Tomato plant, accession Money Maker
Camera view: vertical (180 deg); turntable rotation: 90 degrees
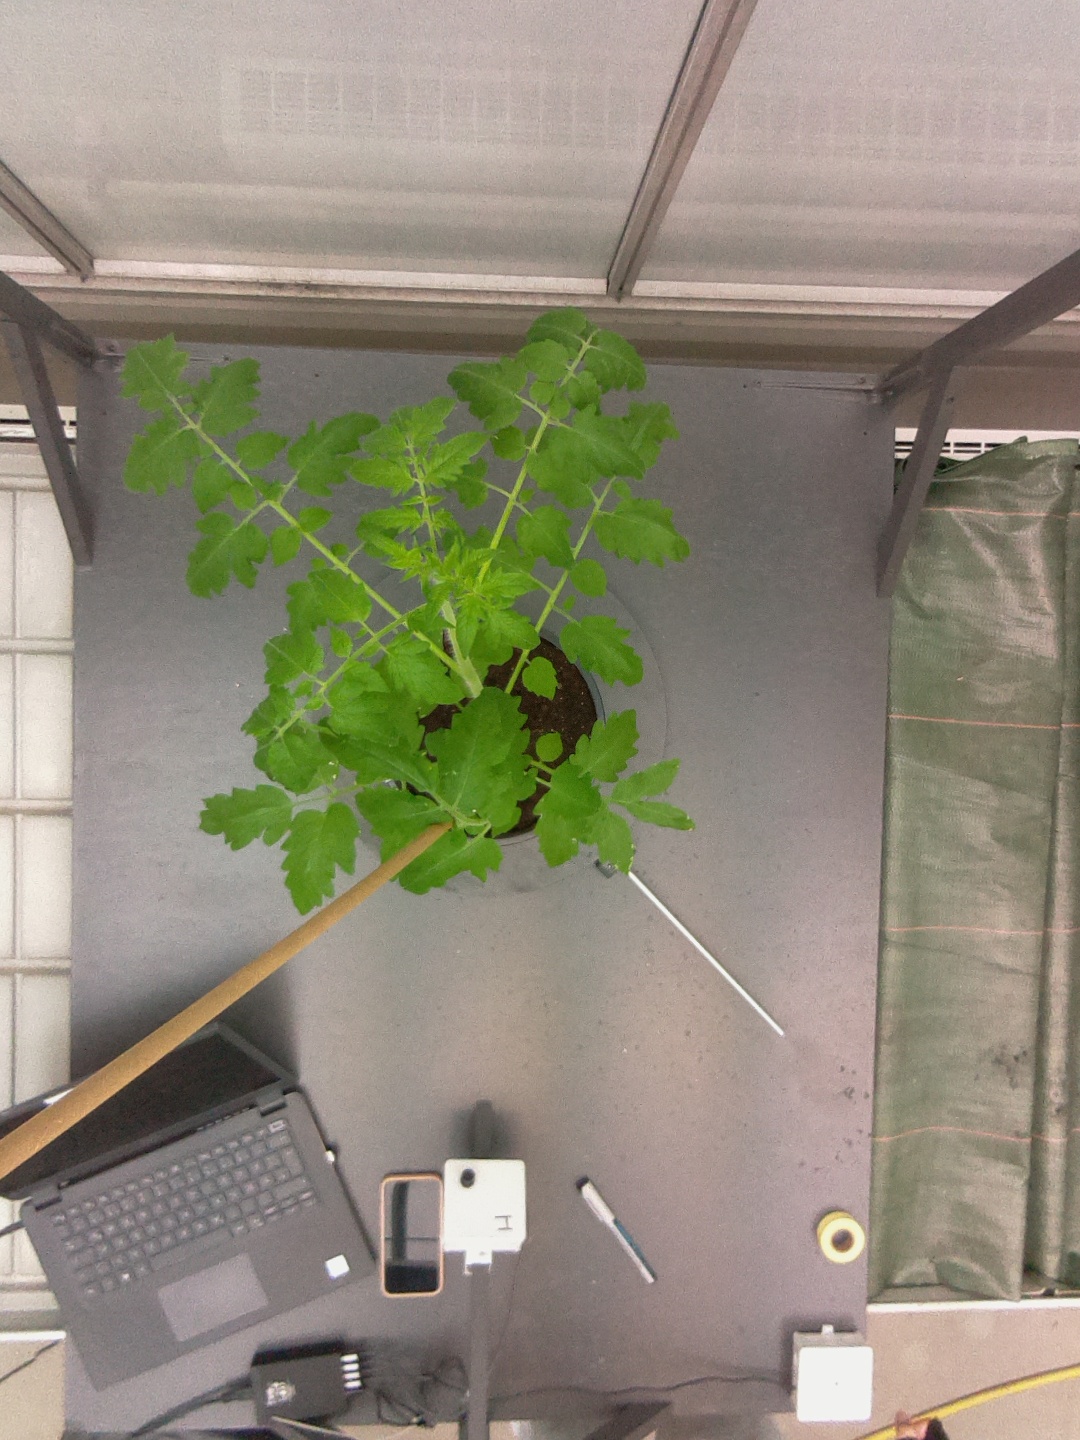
BBCH growth stage 14: 8 of true leaves visible